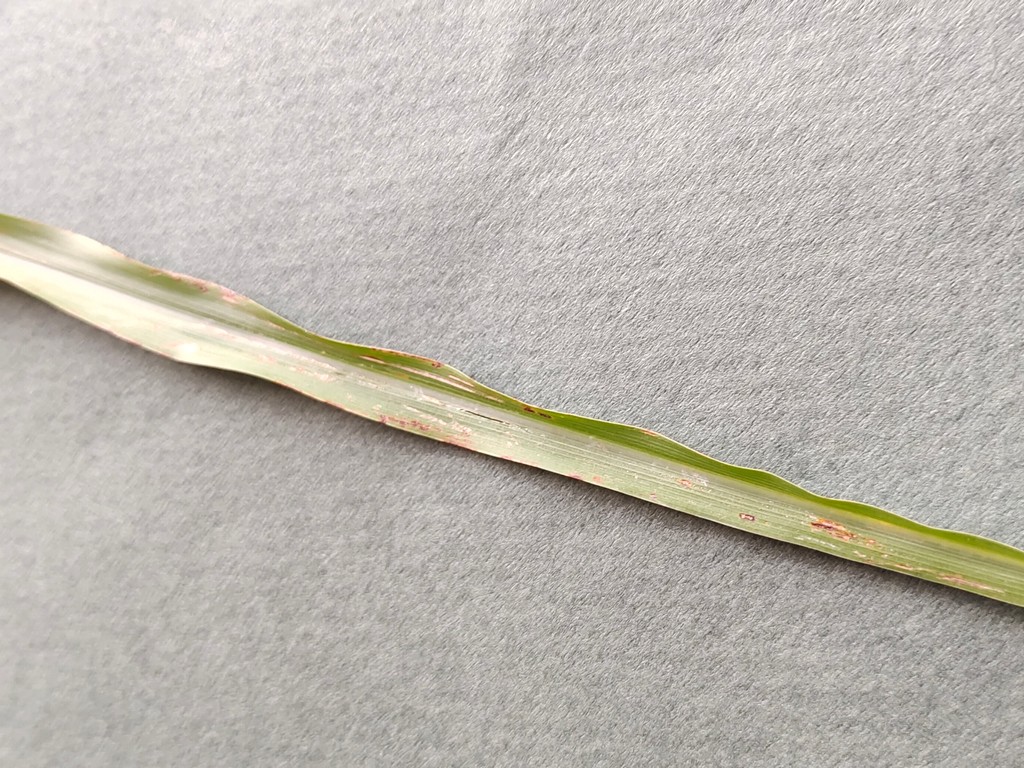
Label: Unhealthy